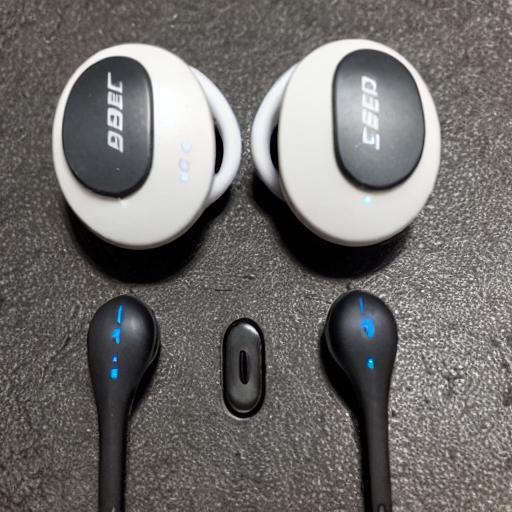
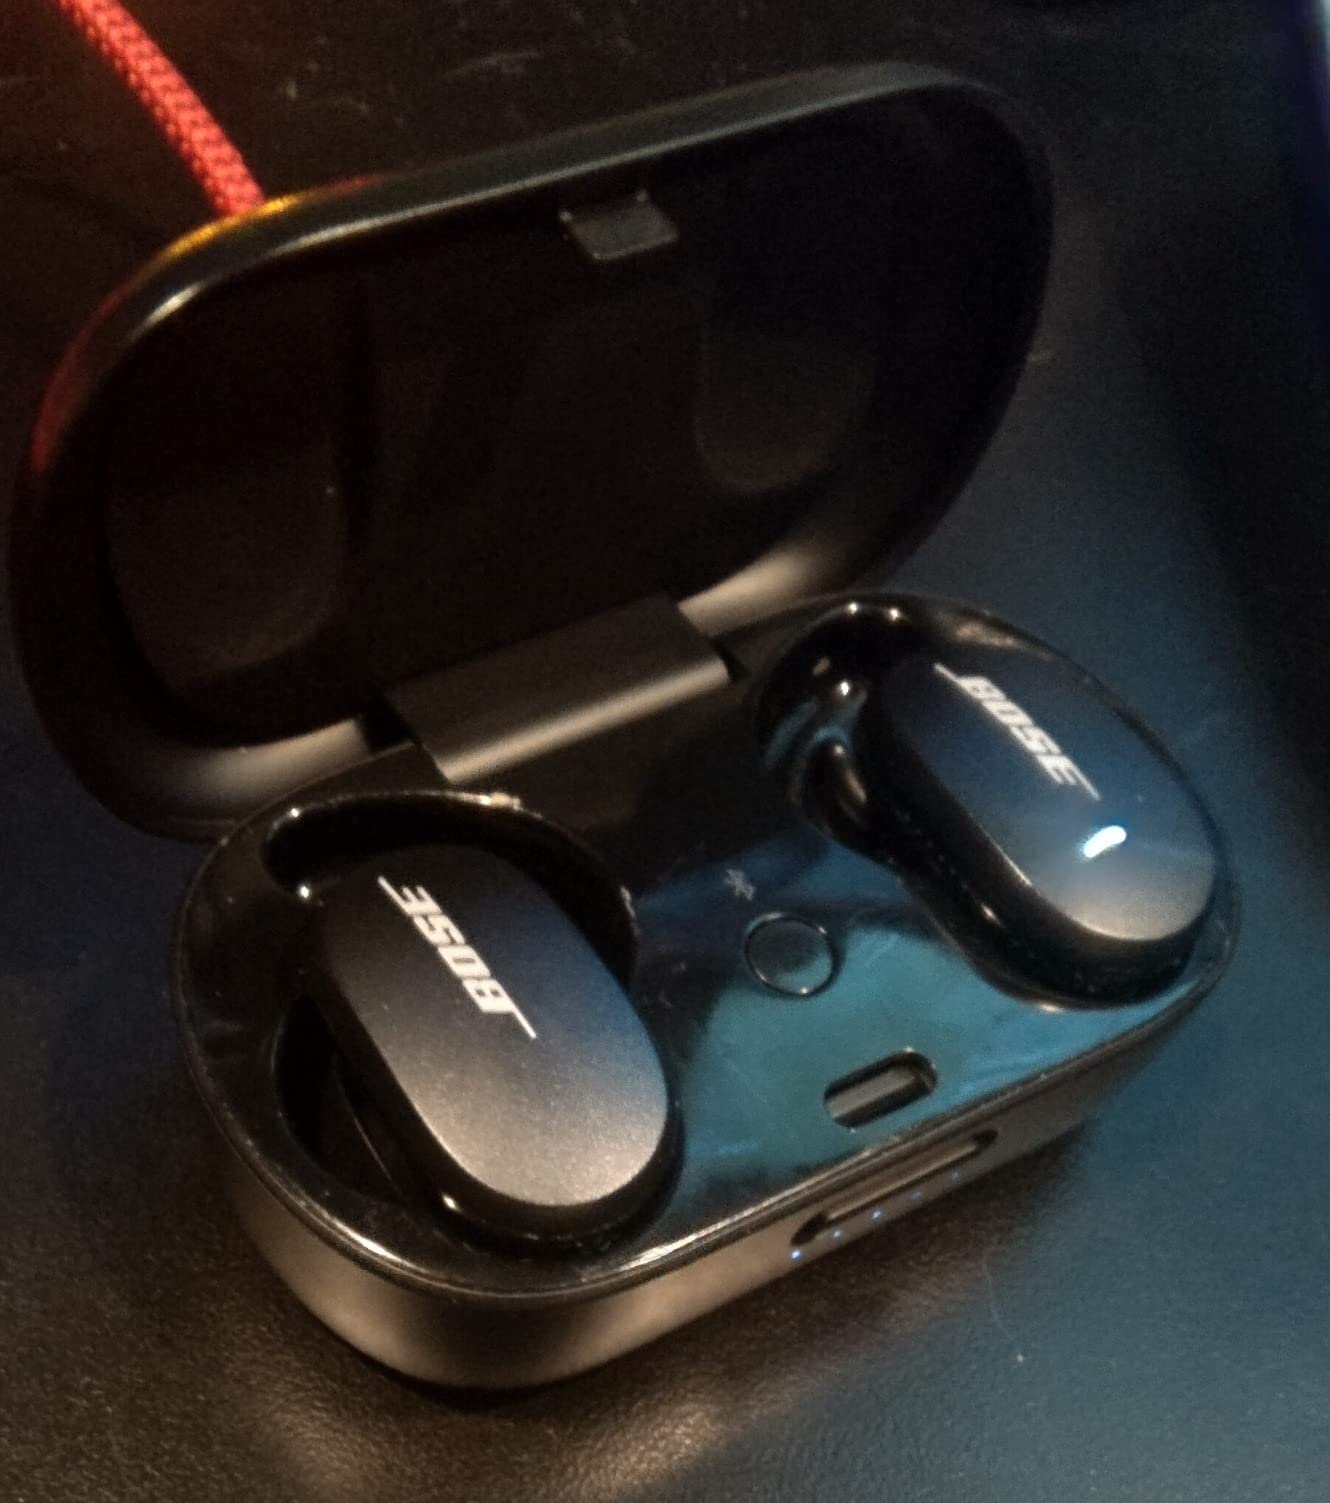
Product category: earbuds
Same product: no